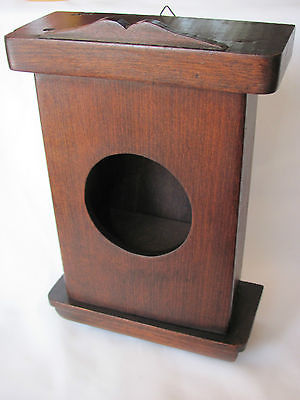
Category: cabinet